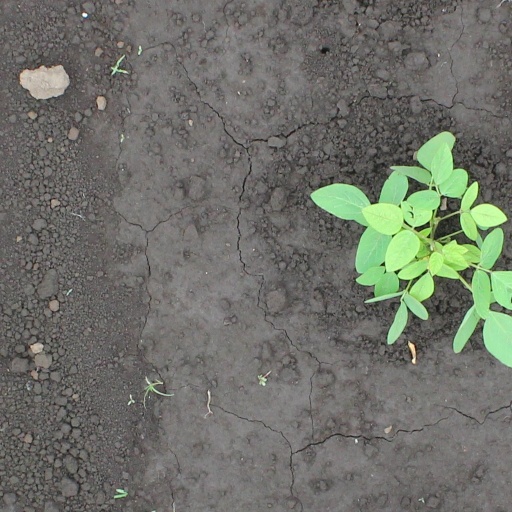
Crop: soybean